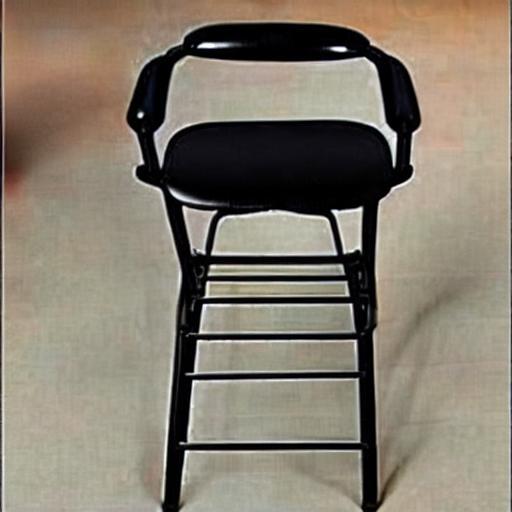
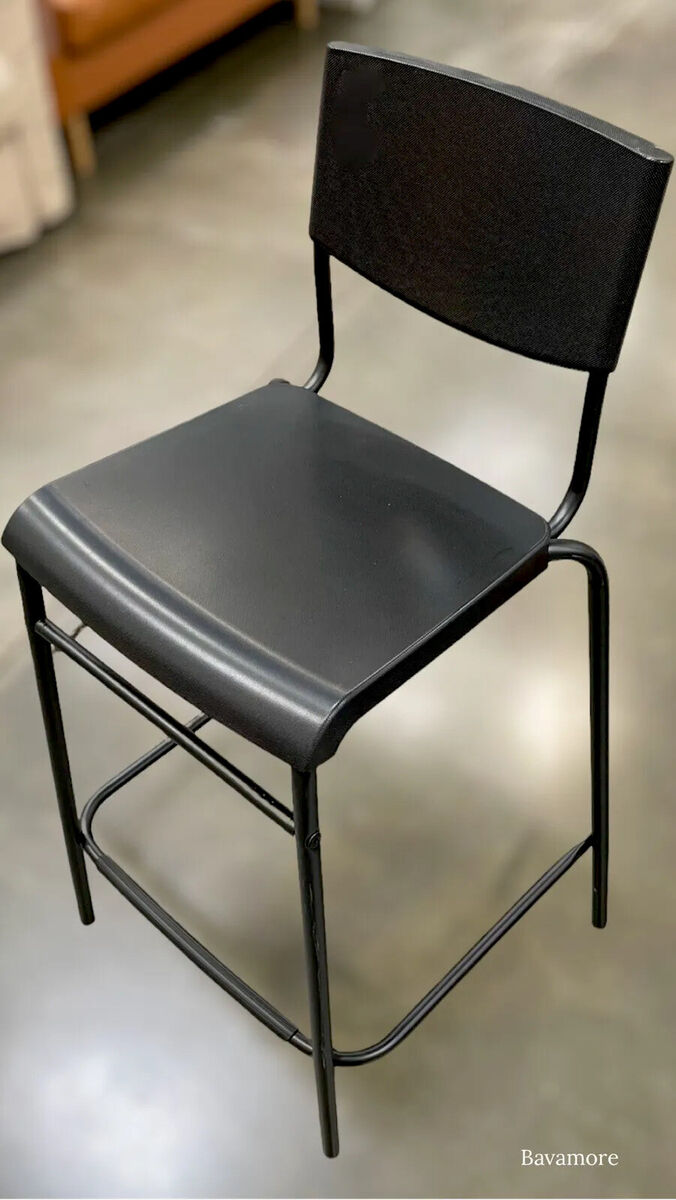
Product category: stool
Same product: no